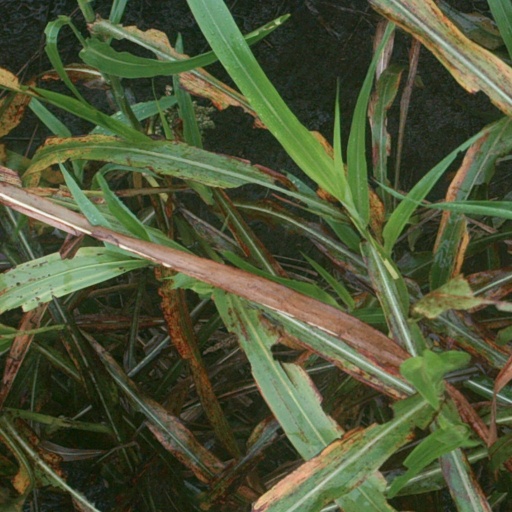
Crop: sorghum